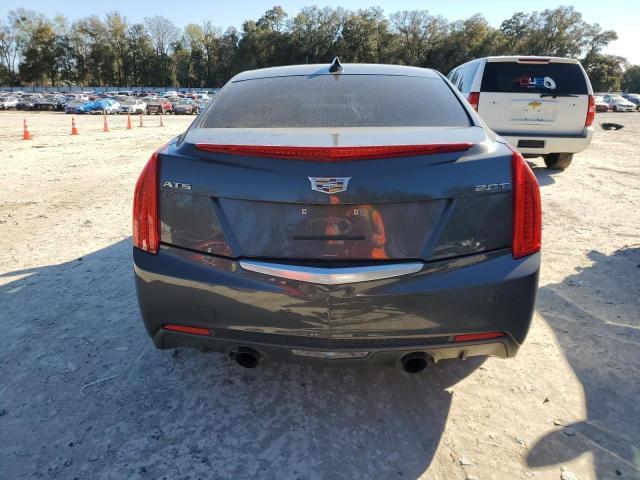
Aucun dommage détecté.
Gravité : aucun